Fanny Alaux

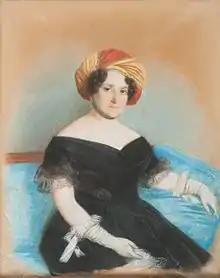
"Portrait d'une femme au ruban" (1839)

Alaux married the painter Jean Alaux, with whom she formed part of dynasty of Alaux painters. She showed in the Salons of 1839 to 1841. In 1841, she presented six pastel portraits.